Looker (character)

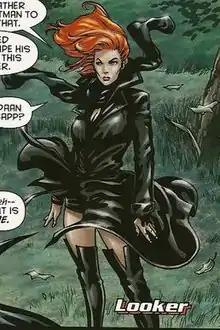
Looker as depicted in "Batman and the Outsiders" (vol. 2) #9 (September 2008).

Looker (Emily "Lia" Briggs) is a superhero appearing in American comic books published by DC Comics. The character's first appearance was in 1985 in "Batman & the Outsiders" #25.